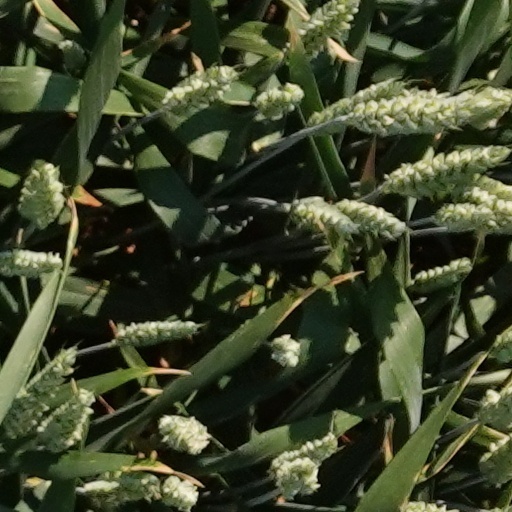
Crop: wheat